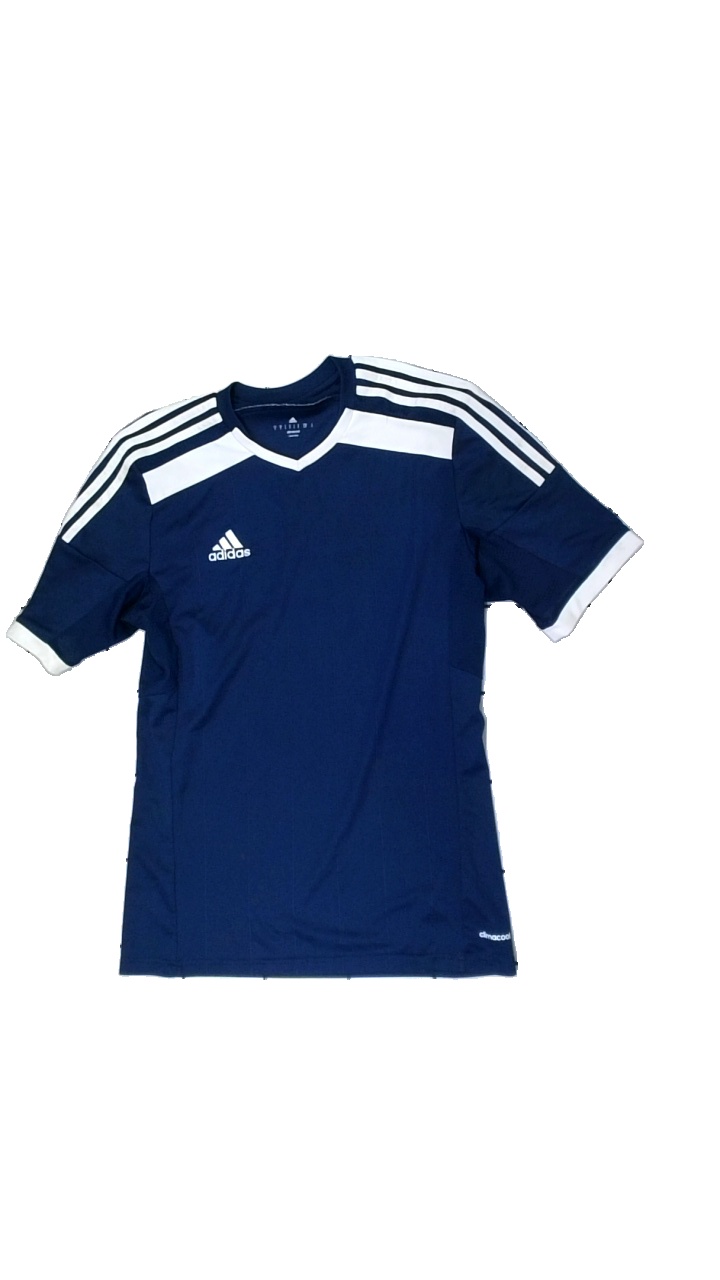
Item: T-shirt (Unisex)
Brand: Adidas
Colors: Blue, White
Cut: Regular, V-collar
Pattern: Striped
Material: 100% polyester
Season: All
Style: Sports
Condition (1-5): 2
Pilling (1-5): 3
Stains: Major
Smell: Minor
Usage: Recycle
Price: <50